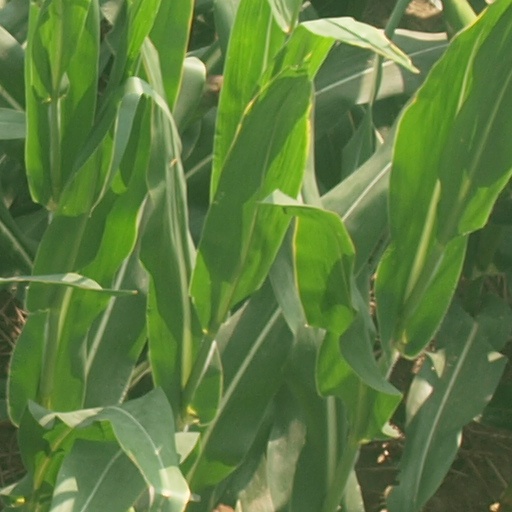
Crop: maize; corn